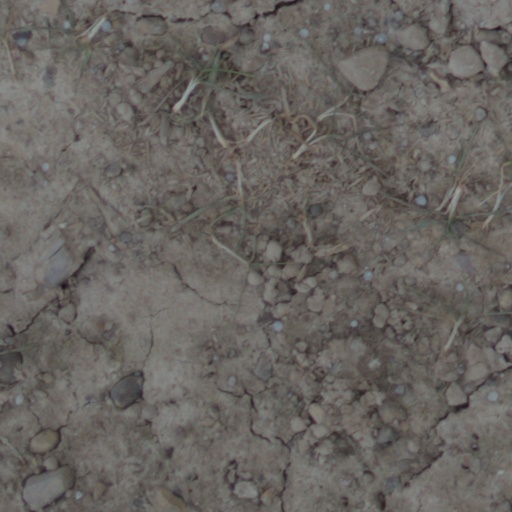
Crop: wheat